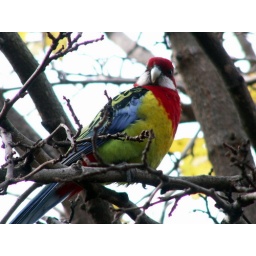
Parrot in the tree next to my front door